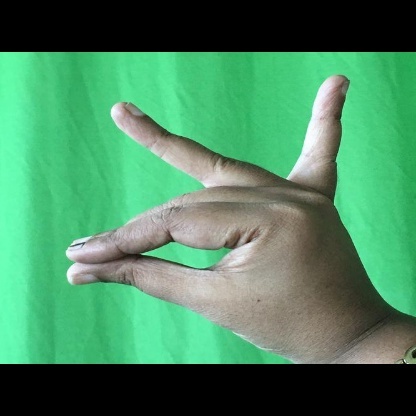
Mudra: Katakamukha